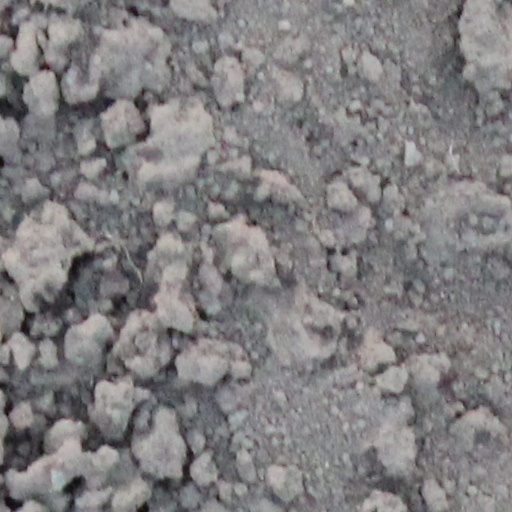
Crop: wheat